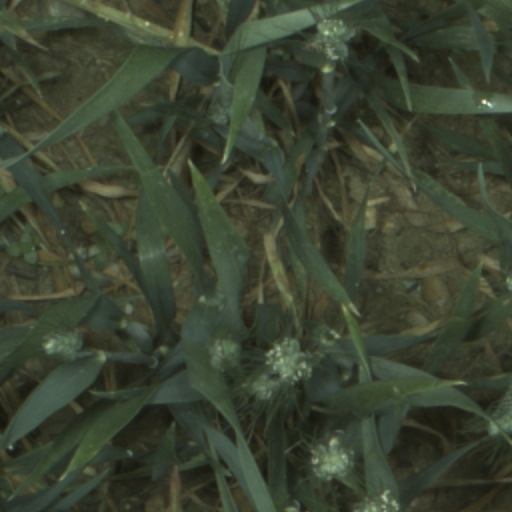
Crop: wheat